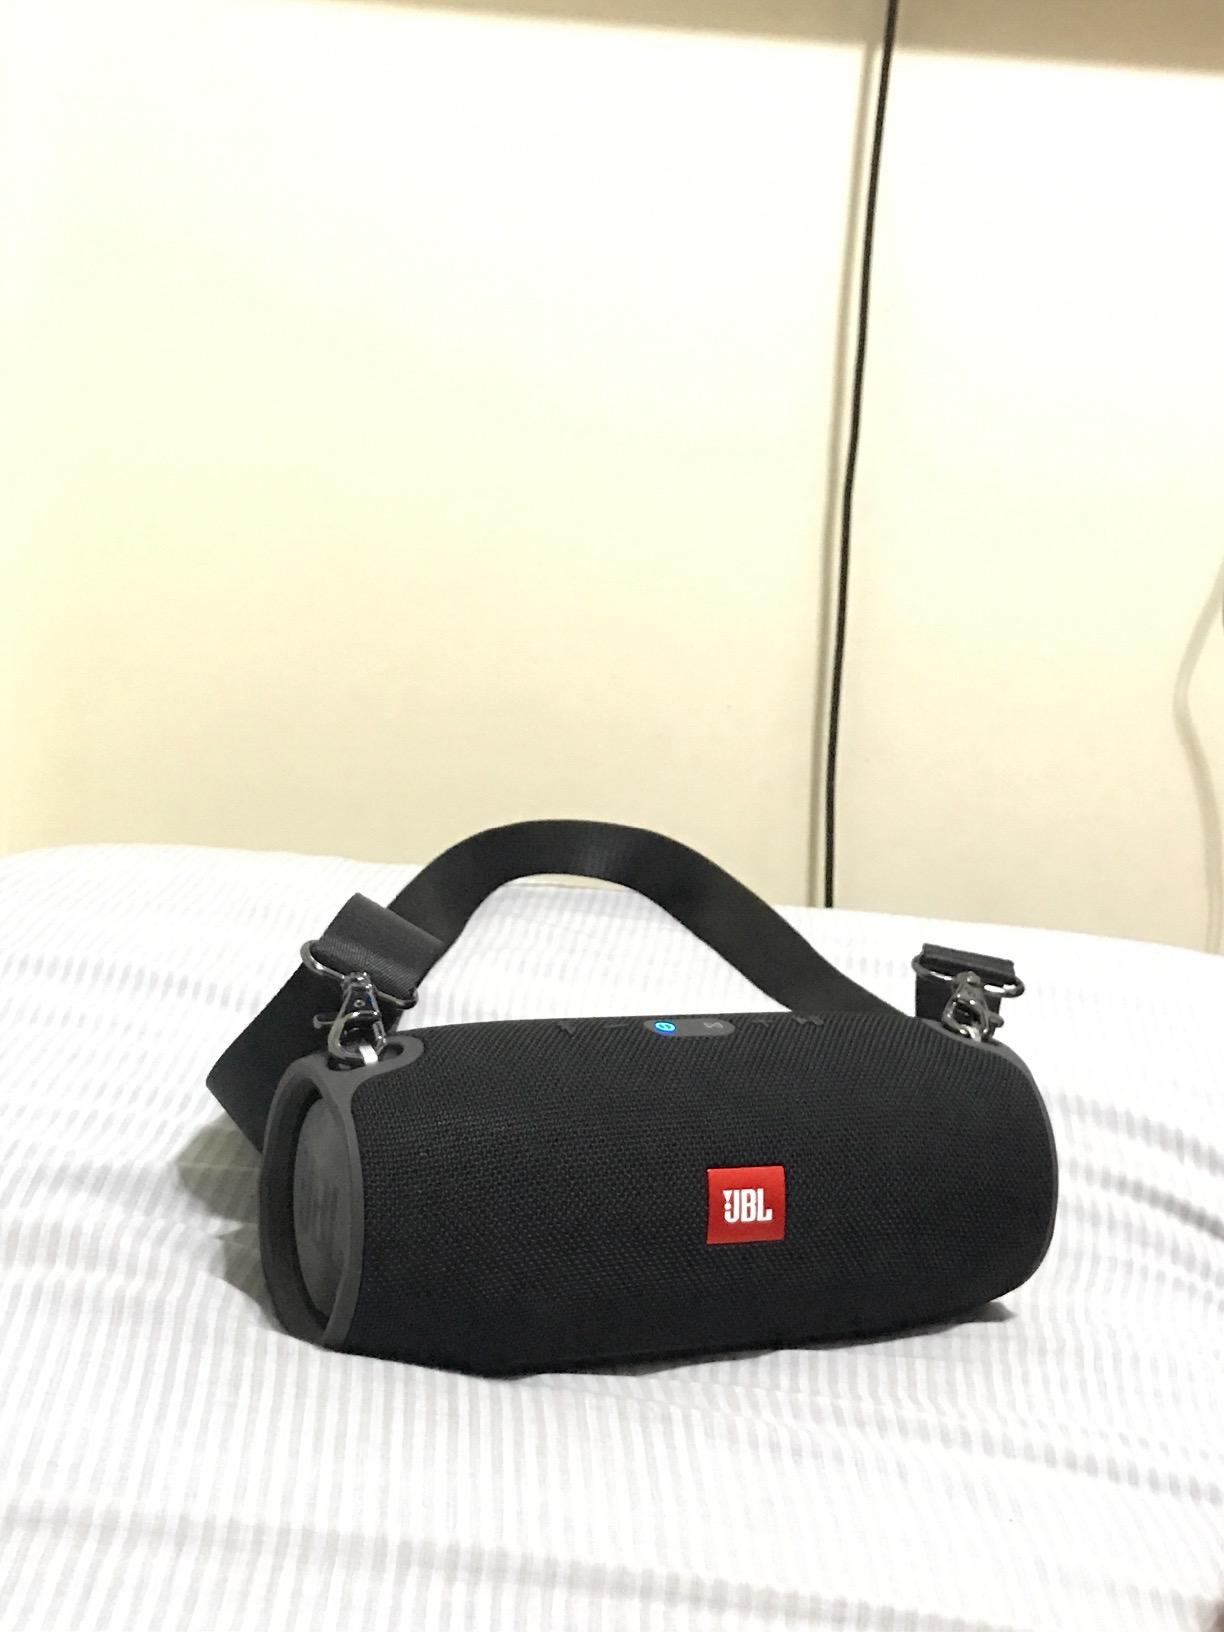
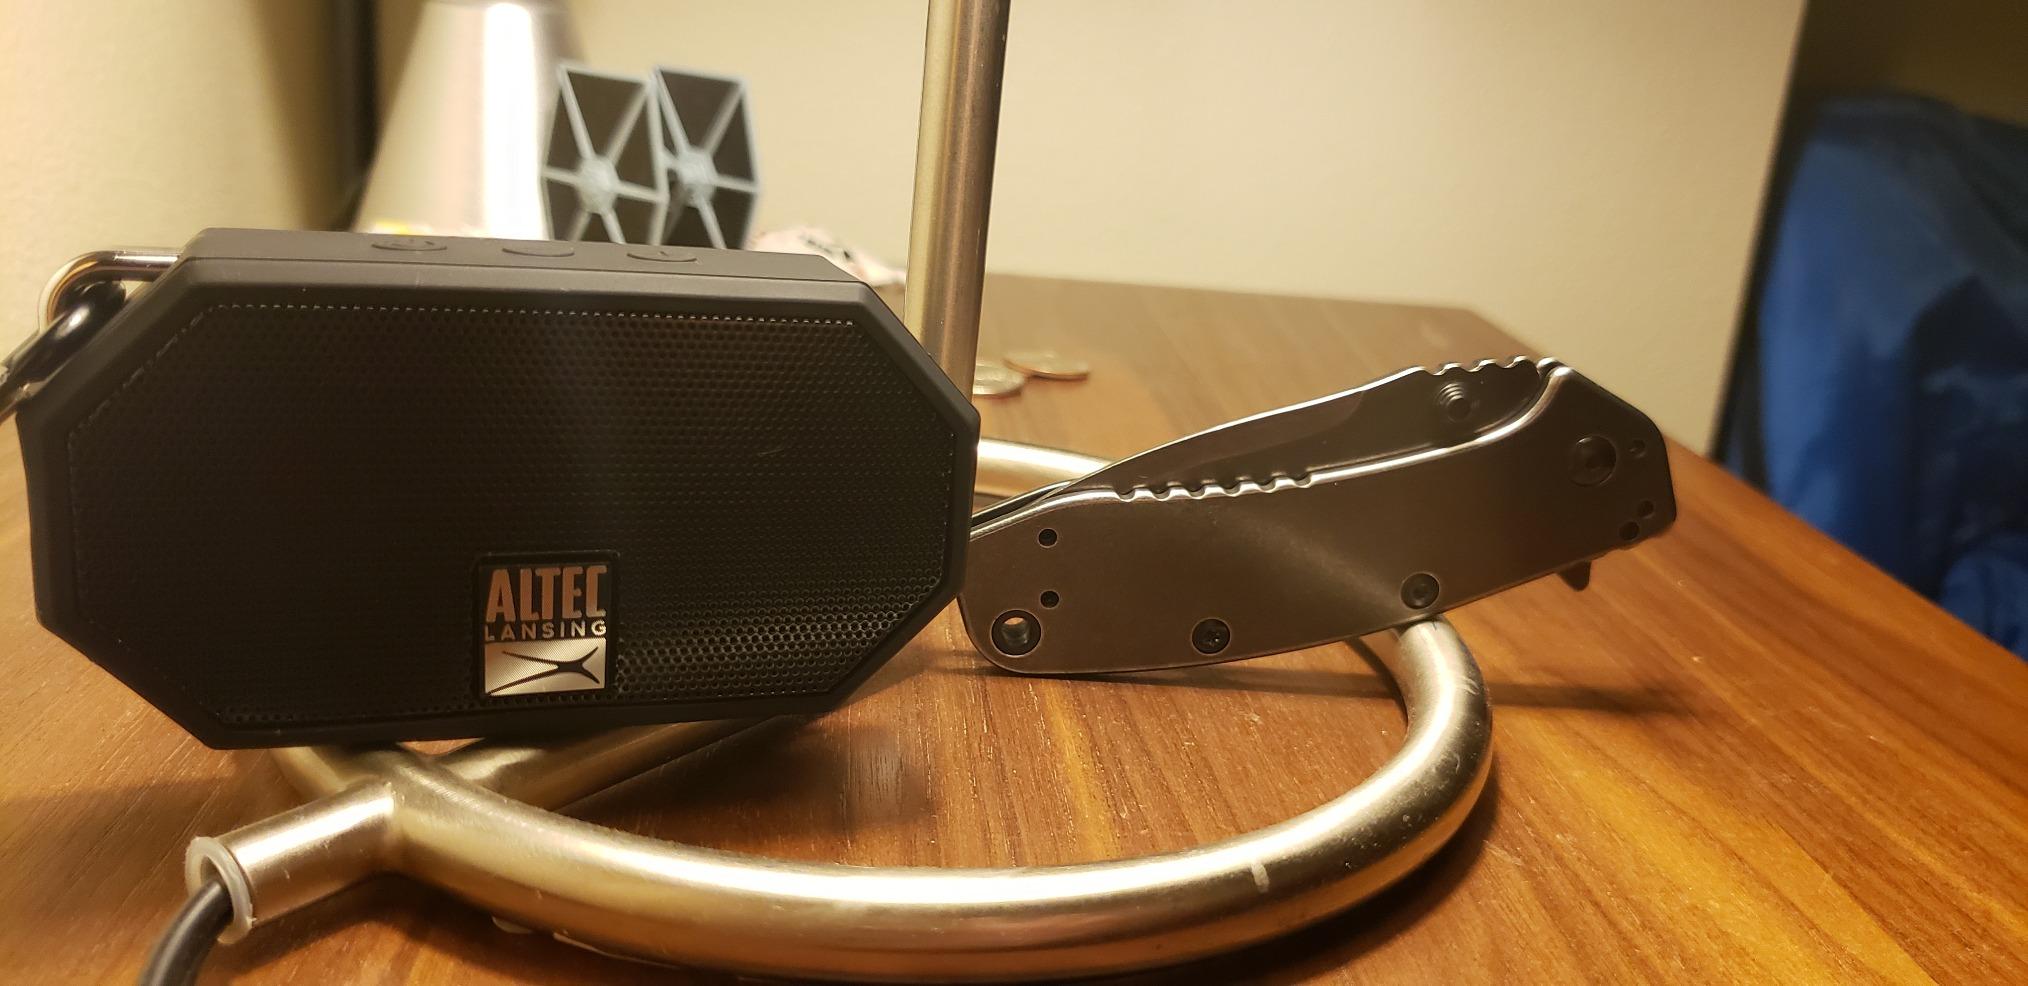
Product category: speaker
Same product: no